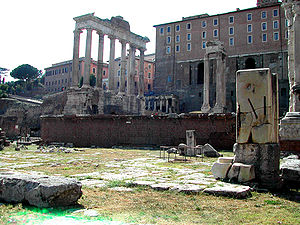
Rostra
Rostra kaldte